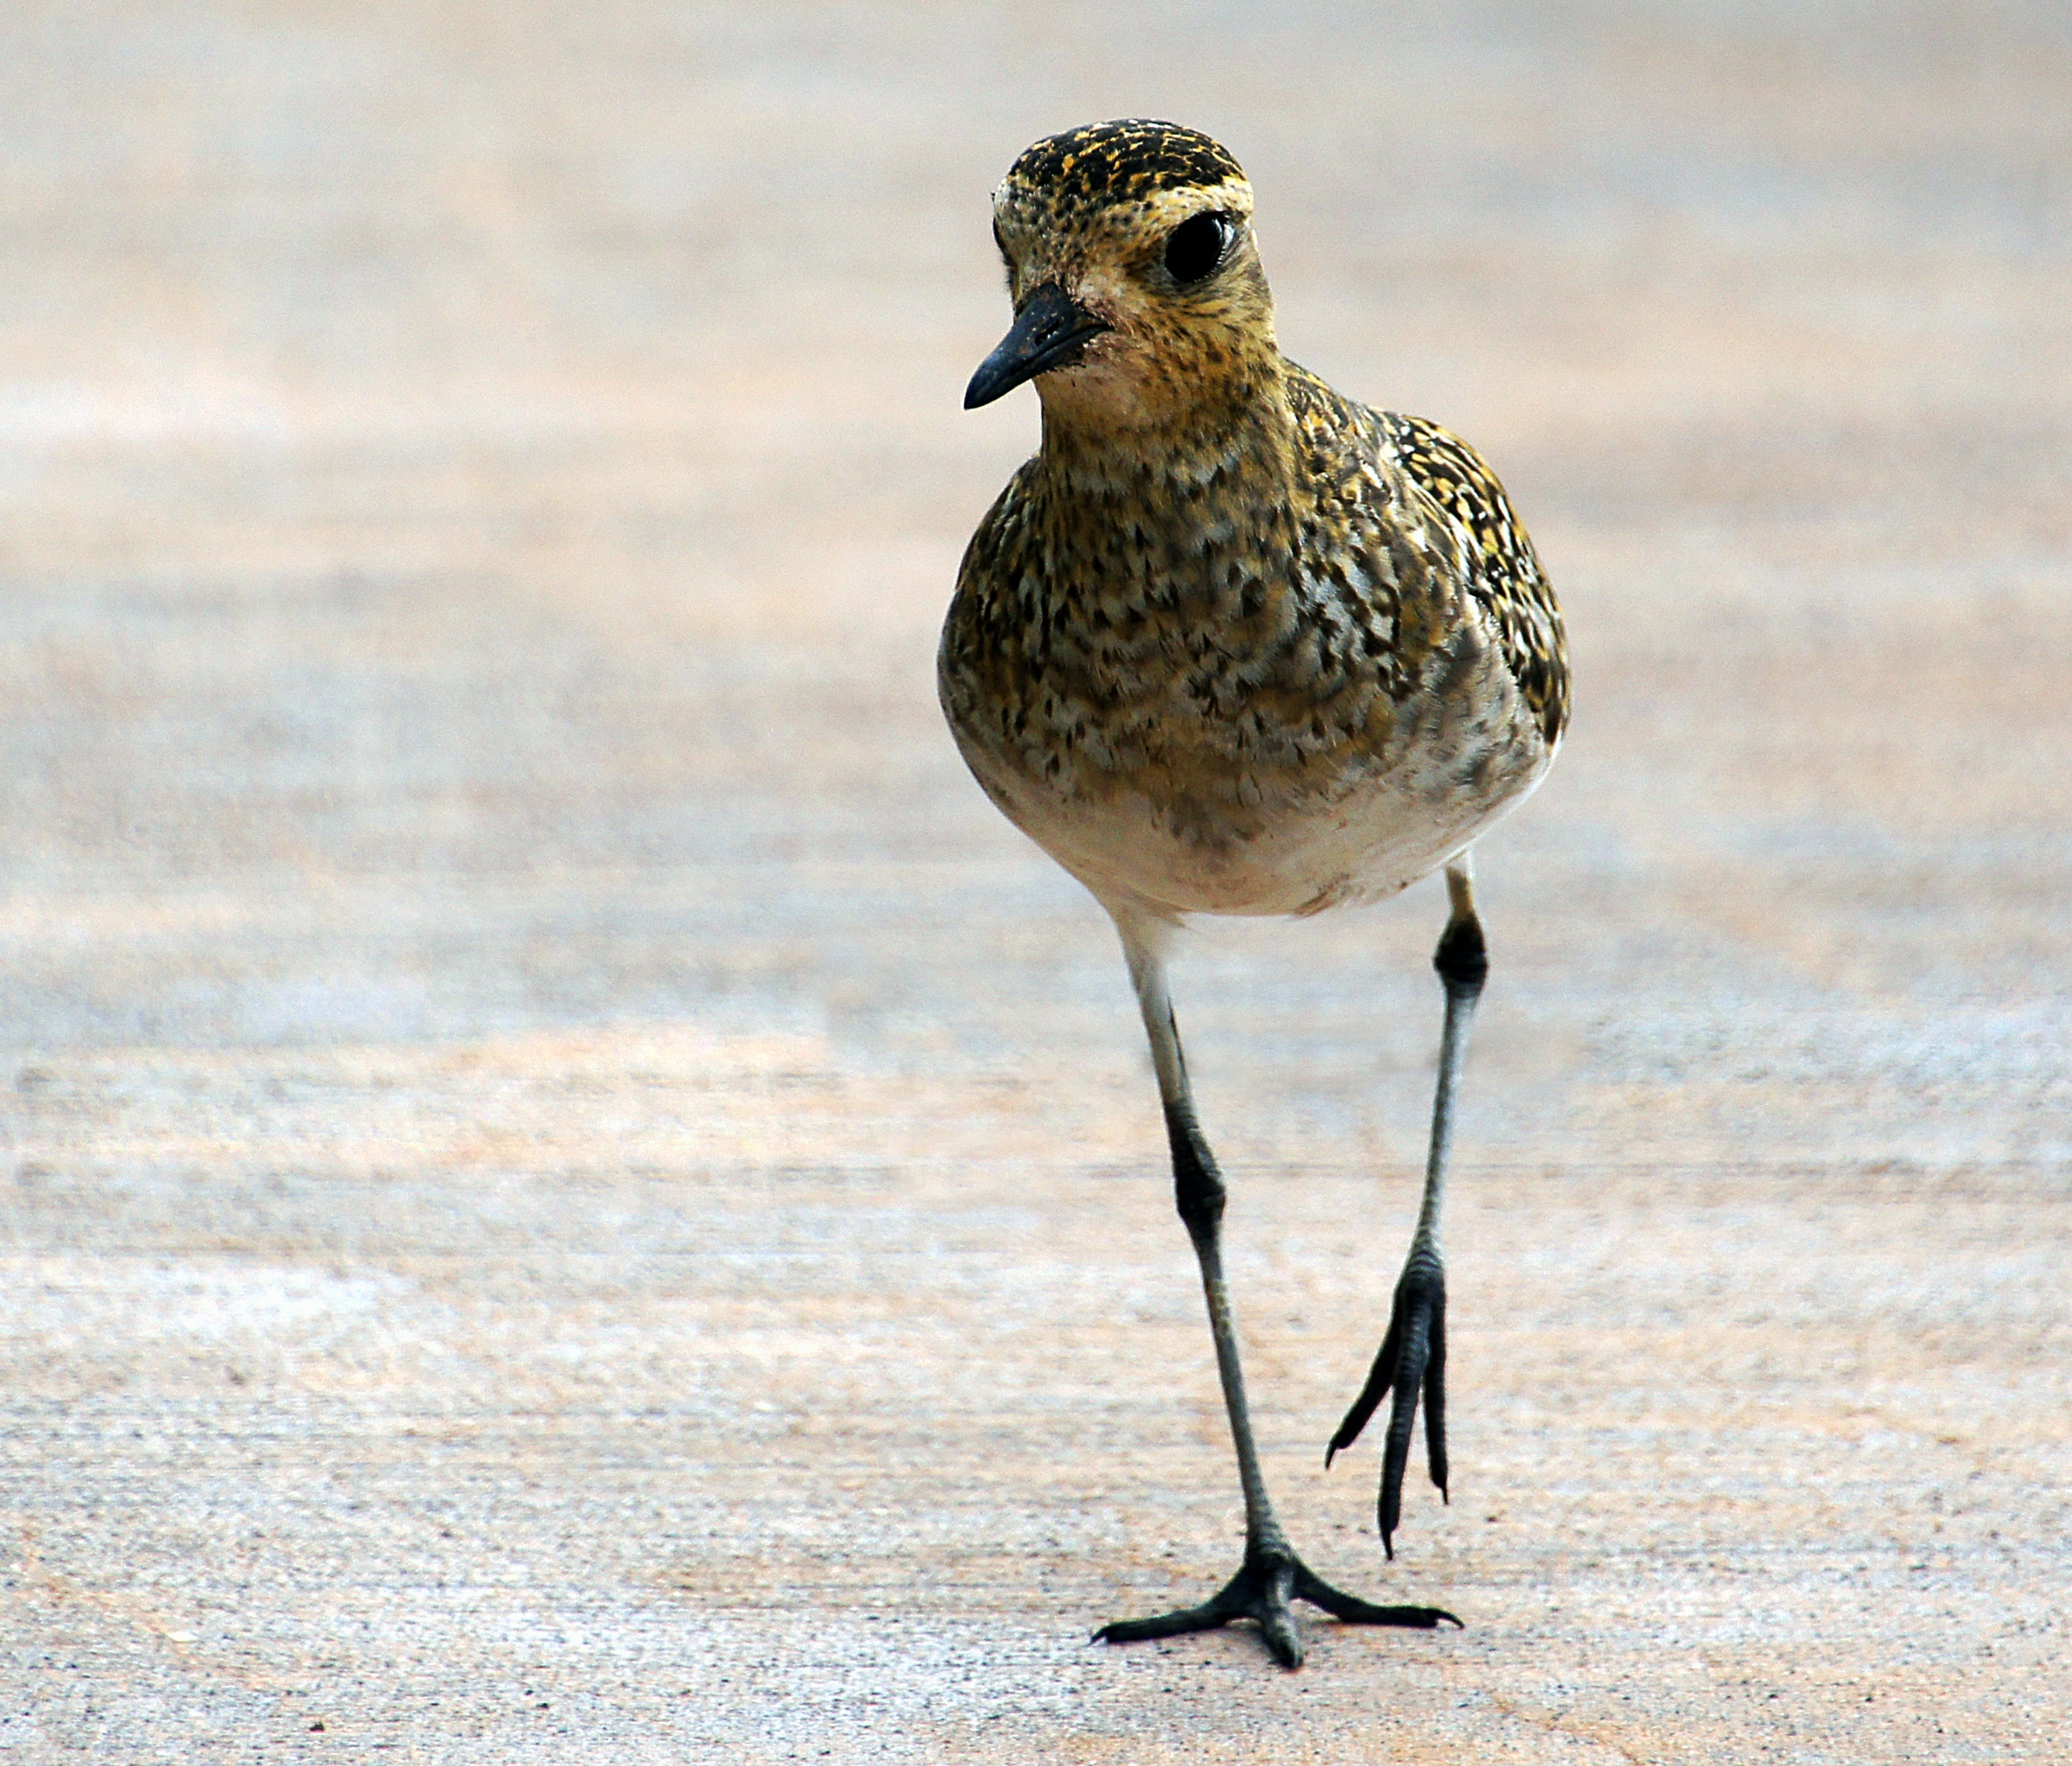
bird, wildlife, beak, fauna, close up, seabirds, vertebrate, waterfowl, flickrsbestcreatures, sonydslra580, tamron18270mmf3563pzd, pacificgoldenplover, longleggedbird, brownbird, shorebird, sandpiper, charadriiformes, perching bird, calidrid, red backed sandpiper